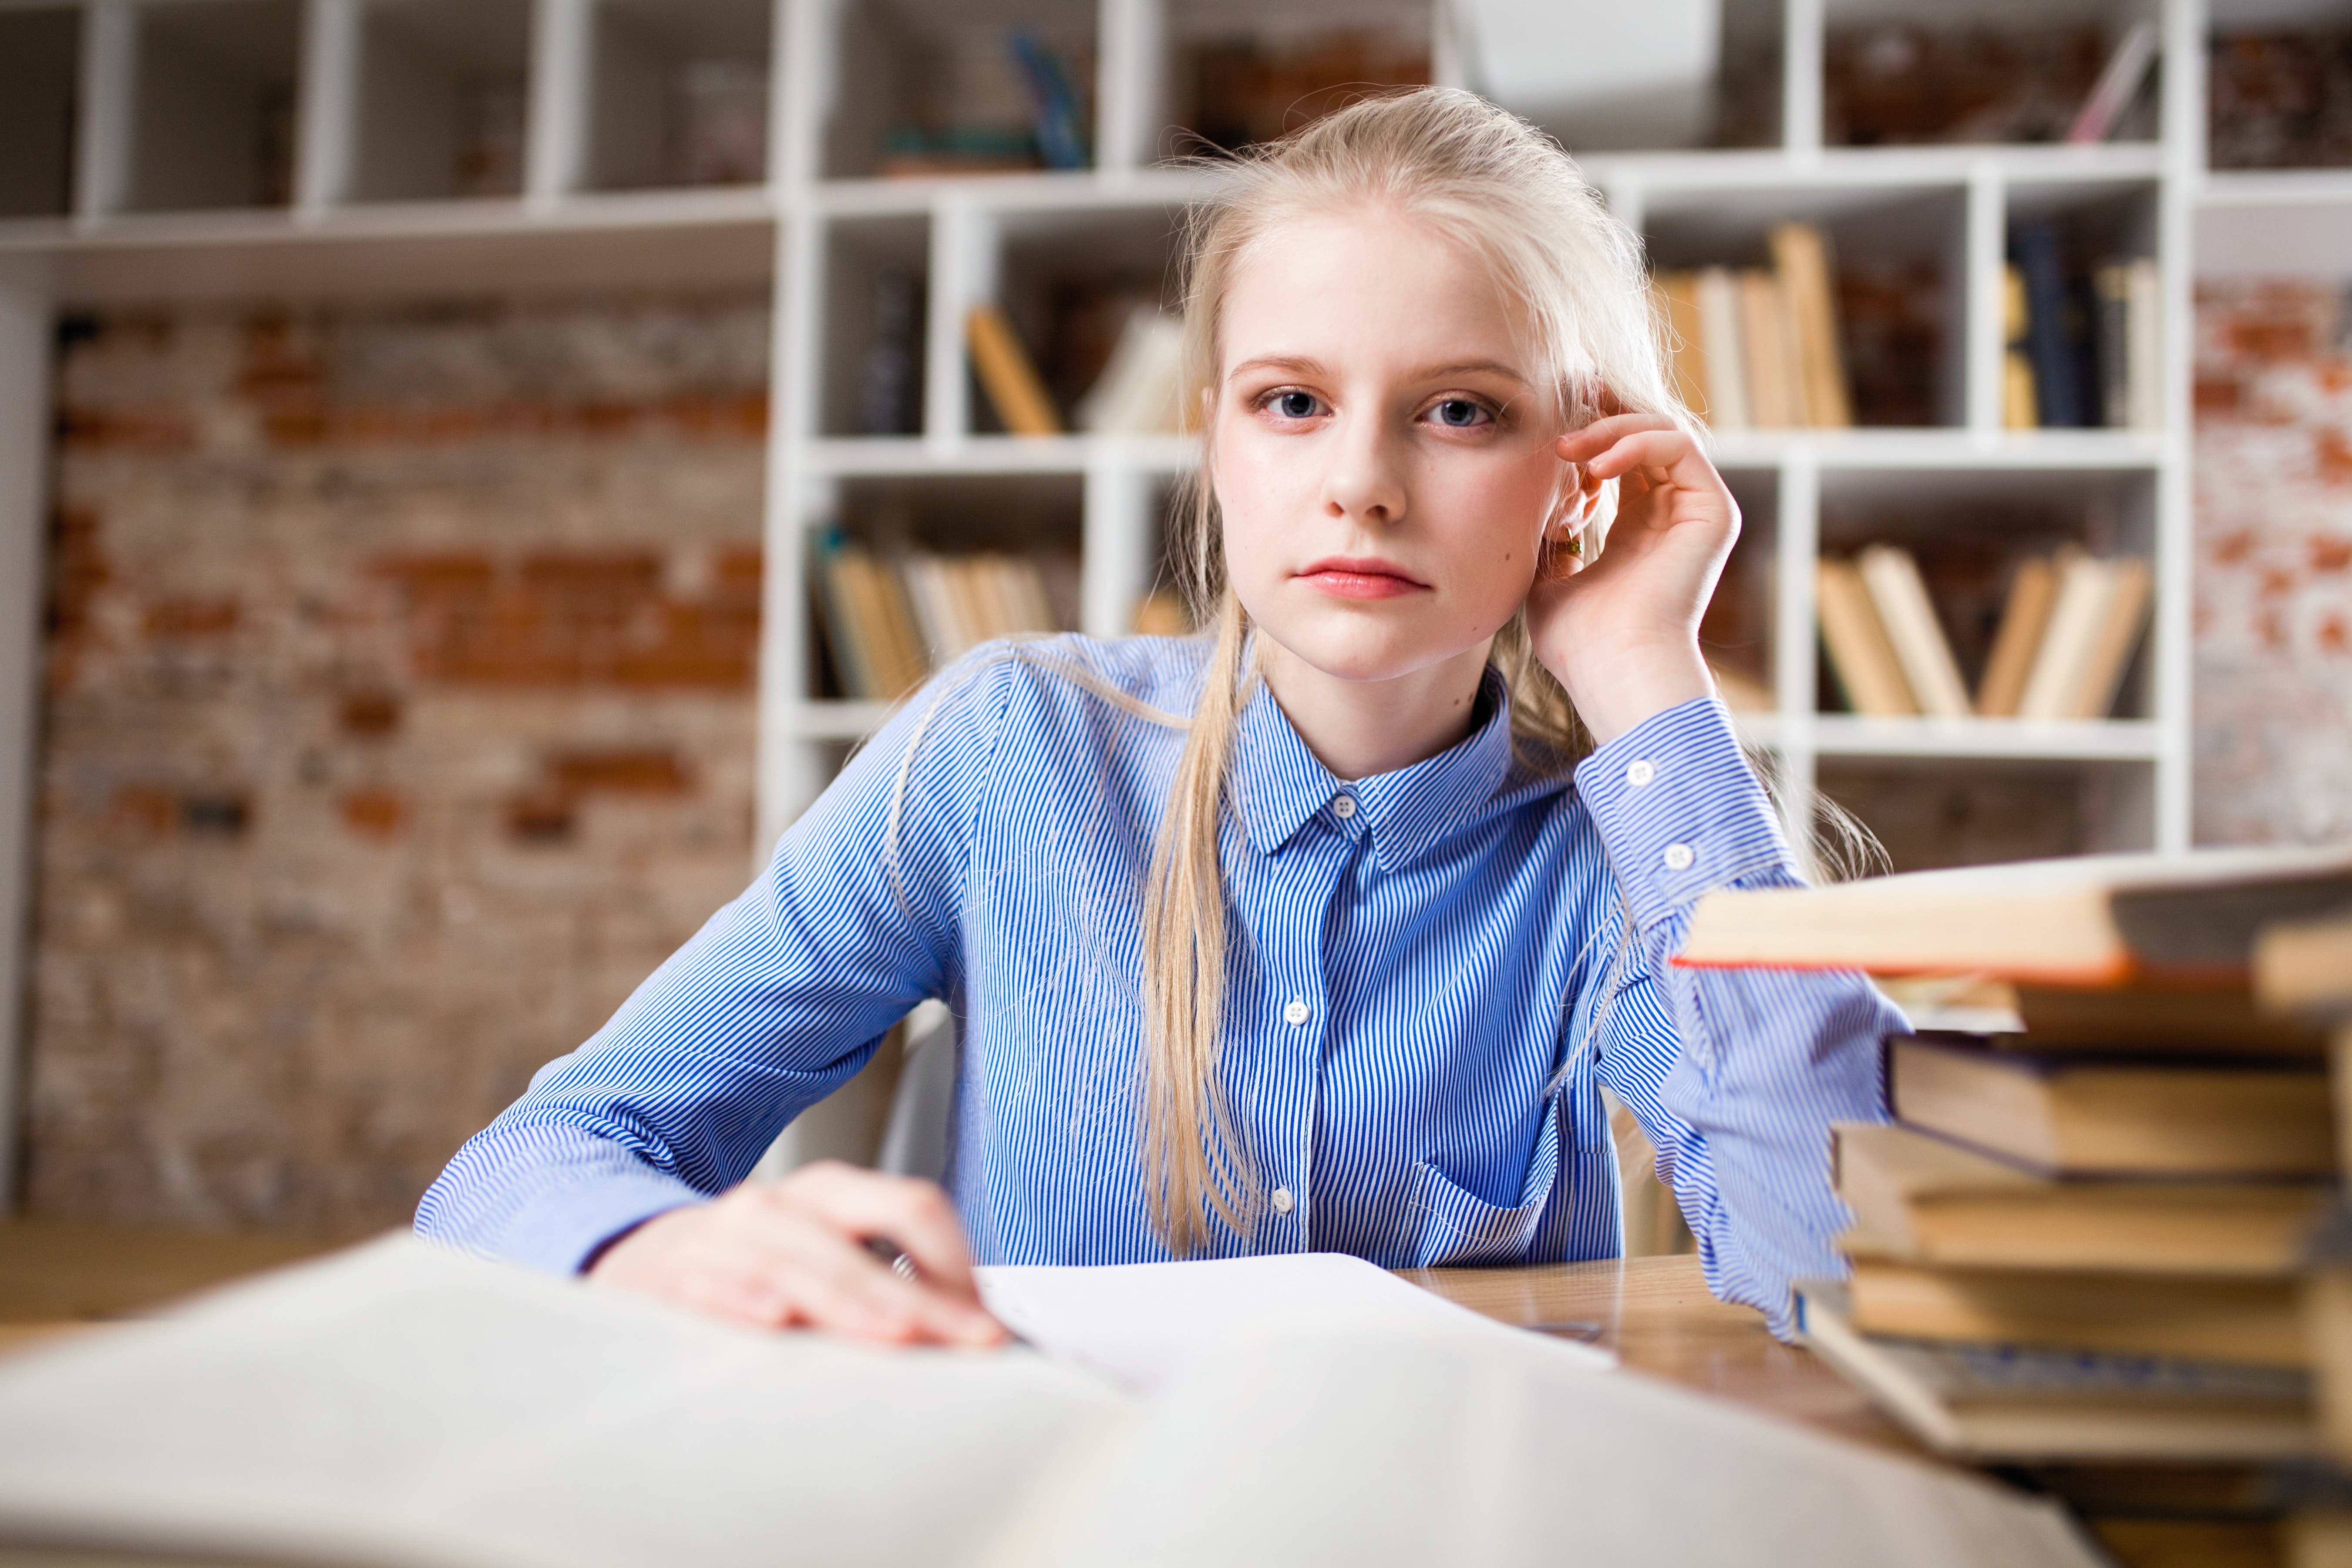
sitting, room, table, portrait photography, photography, student, leisure, furniture, white collar worker, child, learning